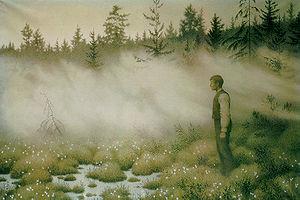
Les huldres sont un peuple d'êtres surnaturels issus du folklore norvégien.